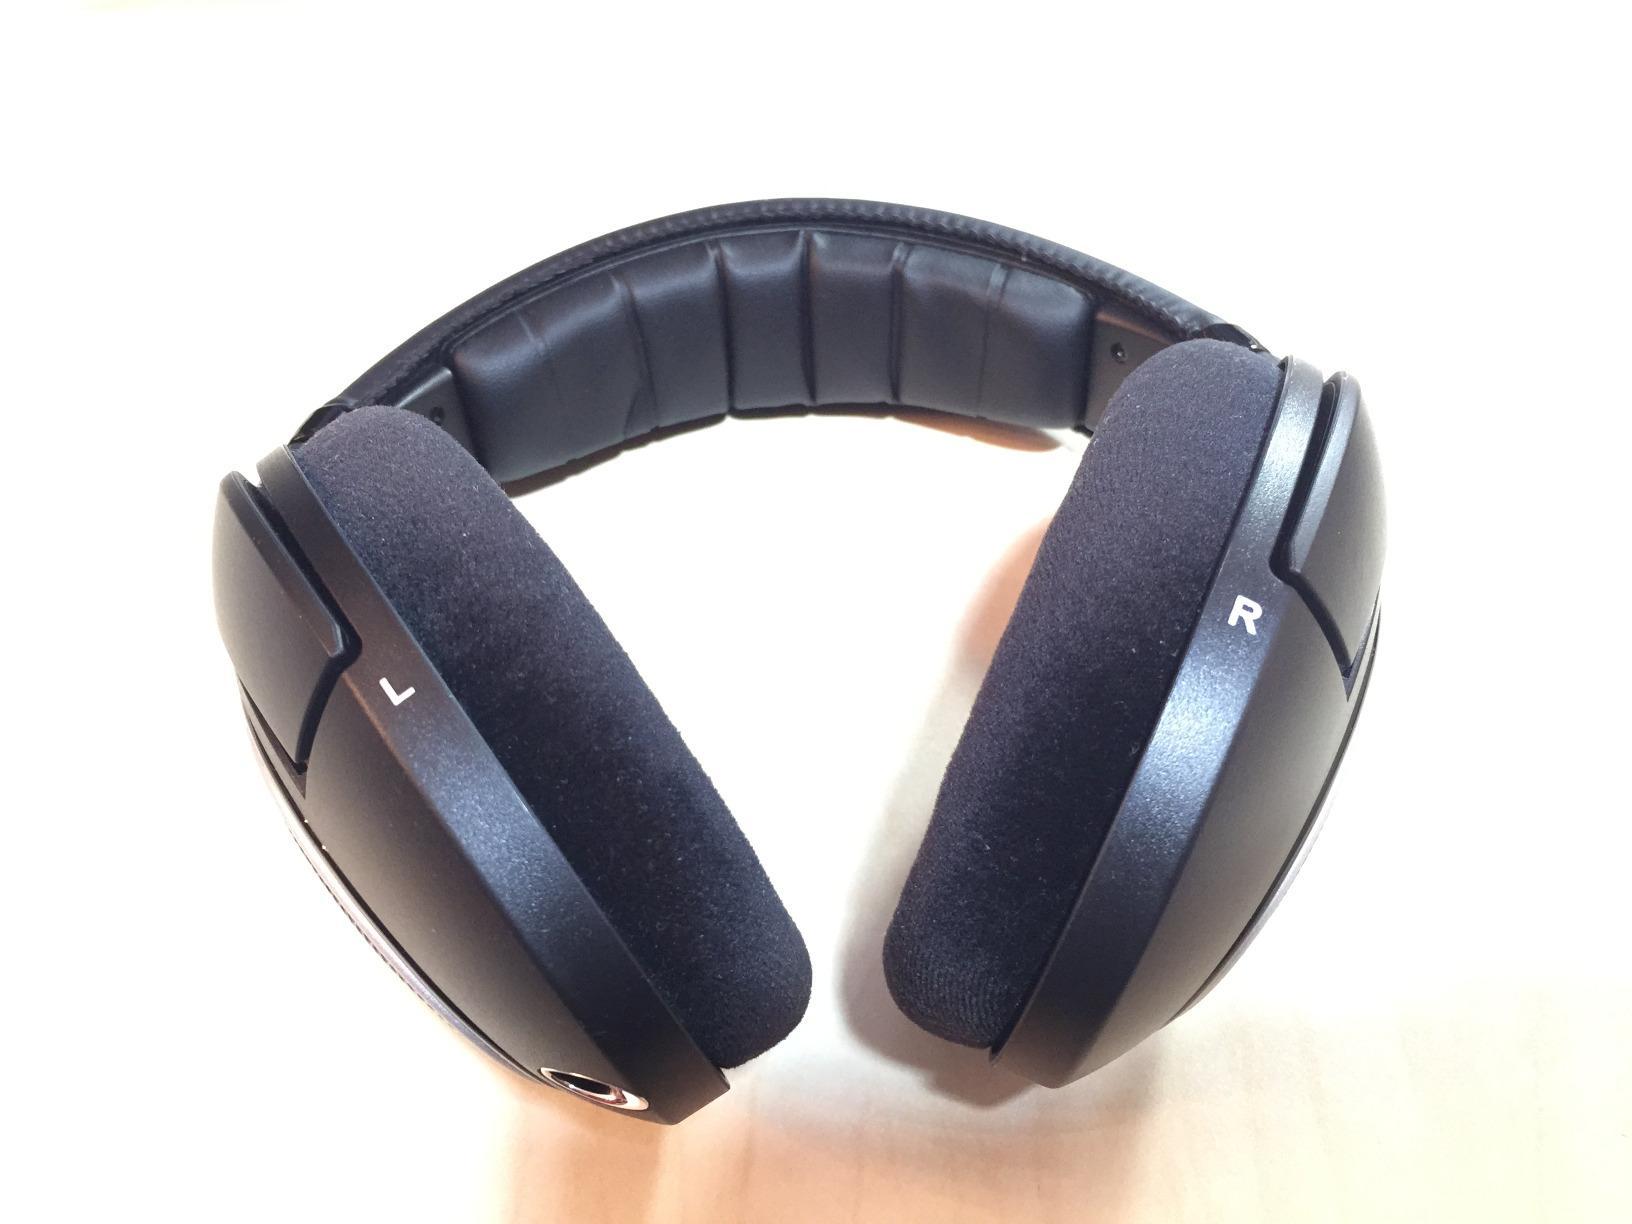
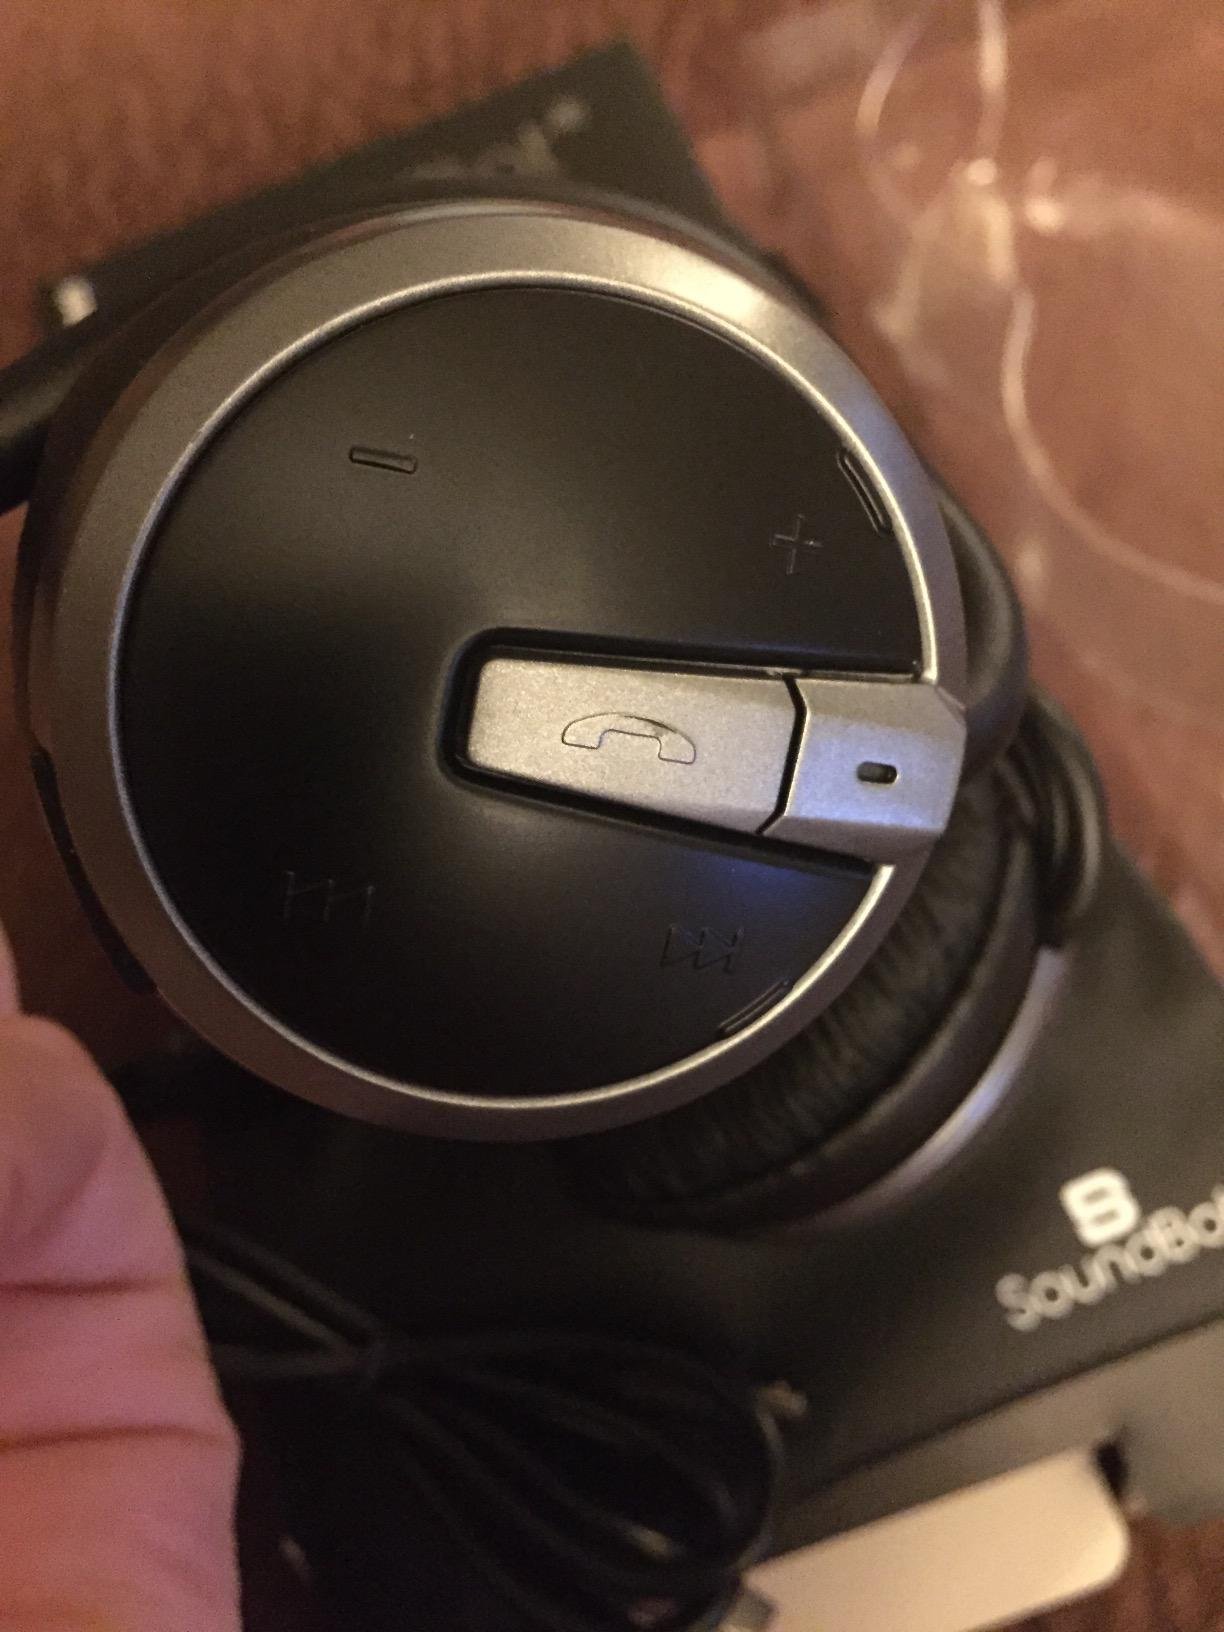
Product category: headphones
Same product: no